Apollo 1 Hills

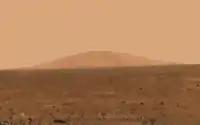
Grissom Hill

The Apollo 1 Hills are three hills on Mars named to memorialize the crew of Apollo 1. The three hills were some of the first landmarks sighted following the January 7, 2004, landing of the "Spirit" rover on Mars.